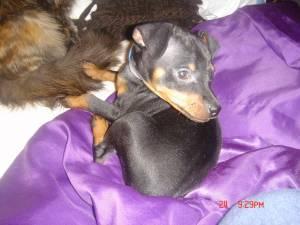
miniature pinscher